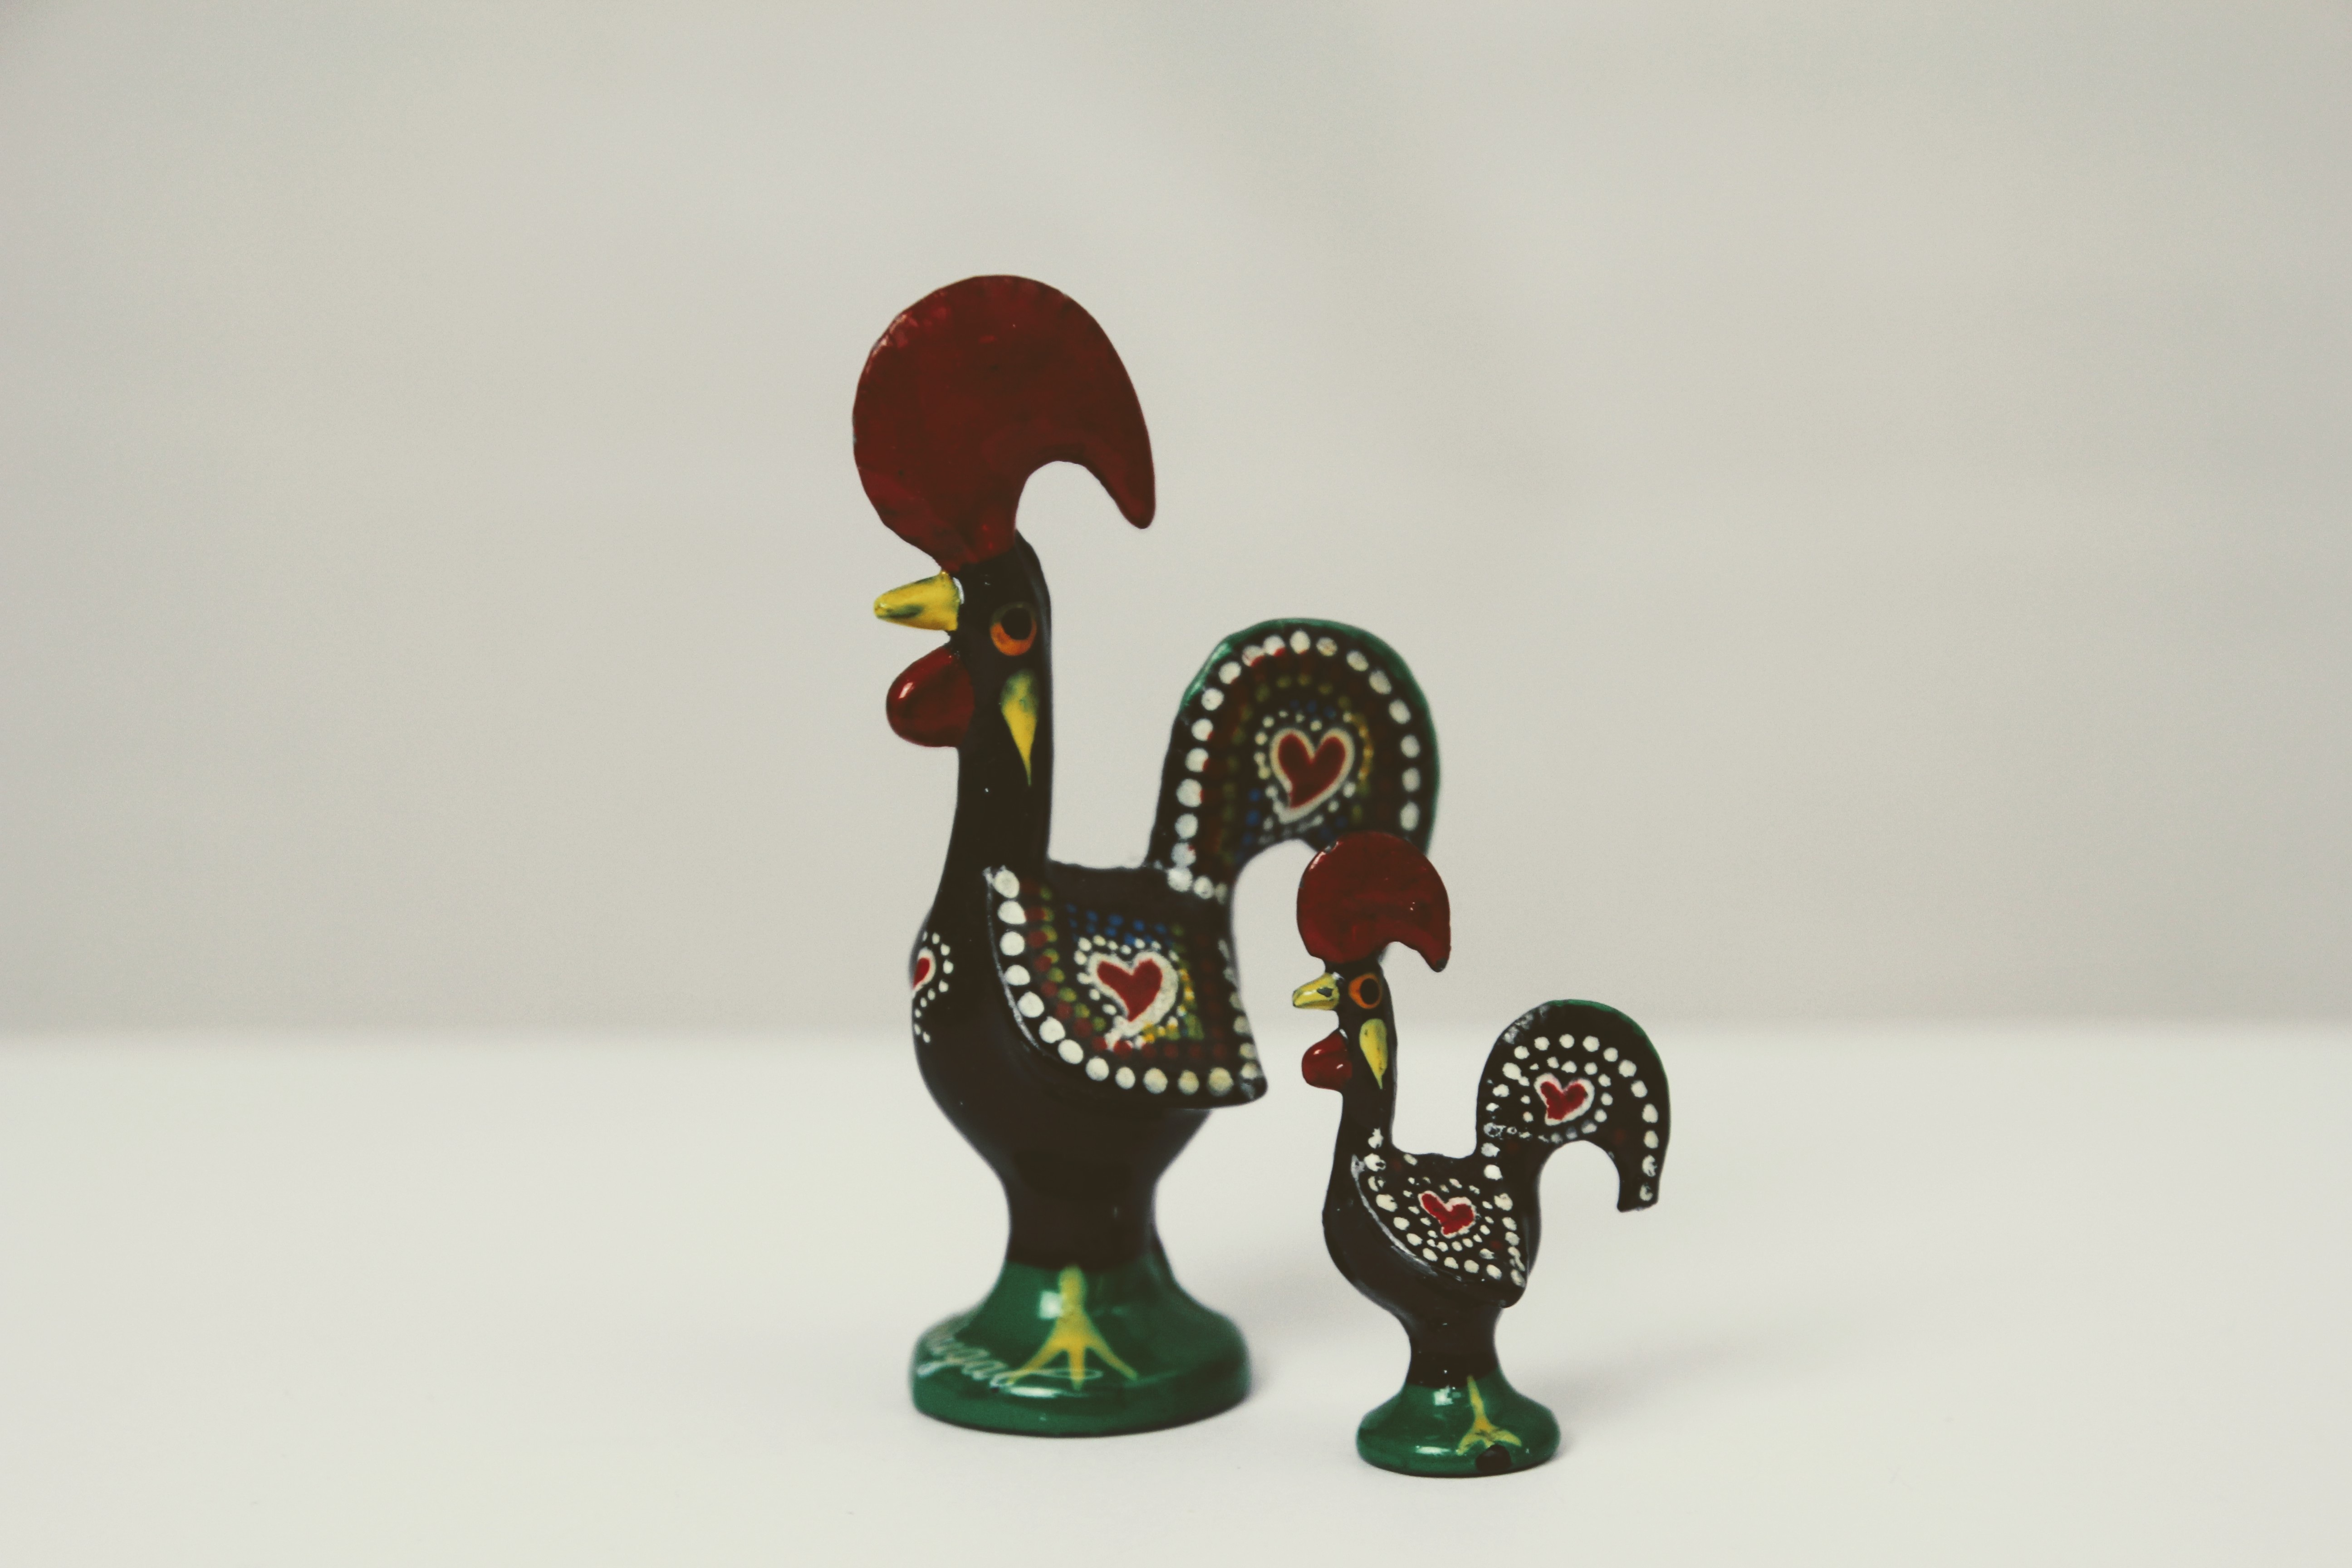
bird, isolated, memory, colorful, tourism, toy, chicken, rooster, art, illustration, duck, figurine, portugal, souvenir, hahn, water bird, mitbringsel